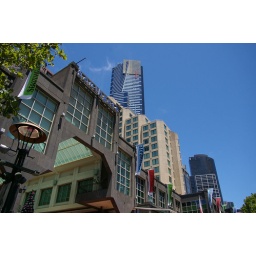
Glorious summer day with the Eureka tower against a backdrop of perfect blue sky